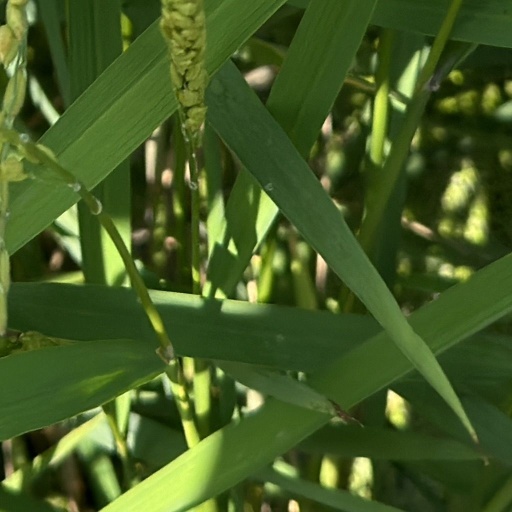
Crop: rice